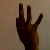
The image shows a hand gesture representing the number 9 in Indian Sign Language.